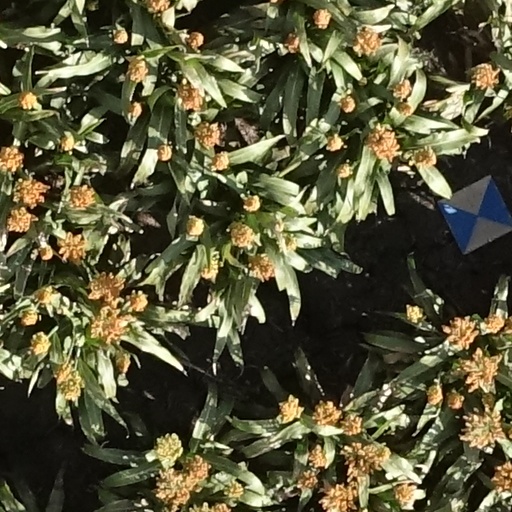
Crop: sorghum